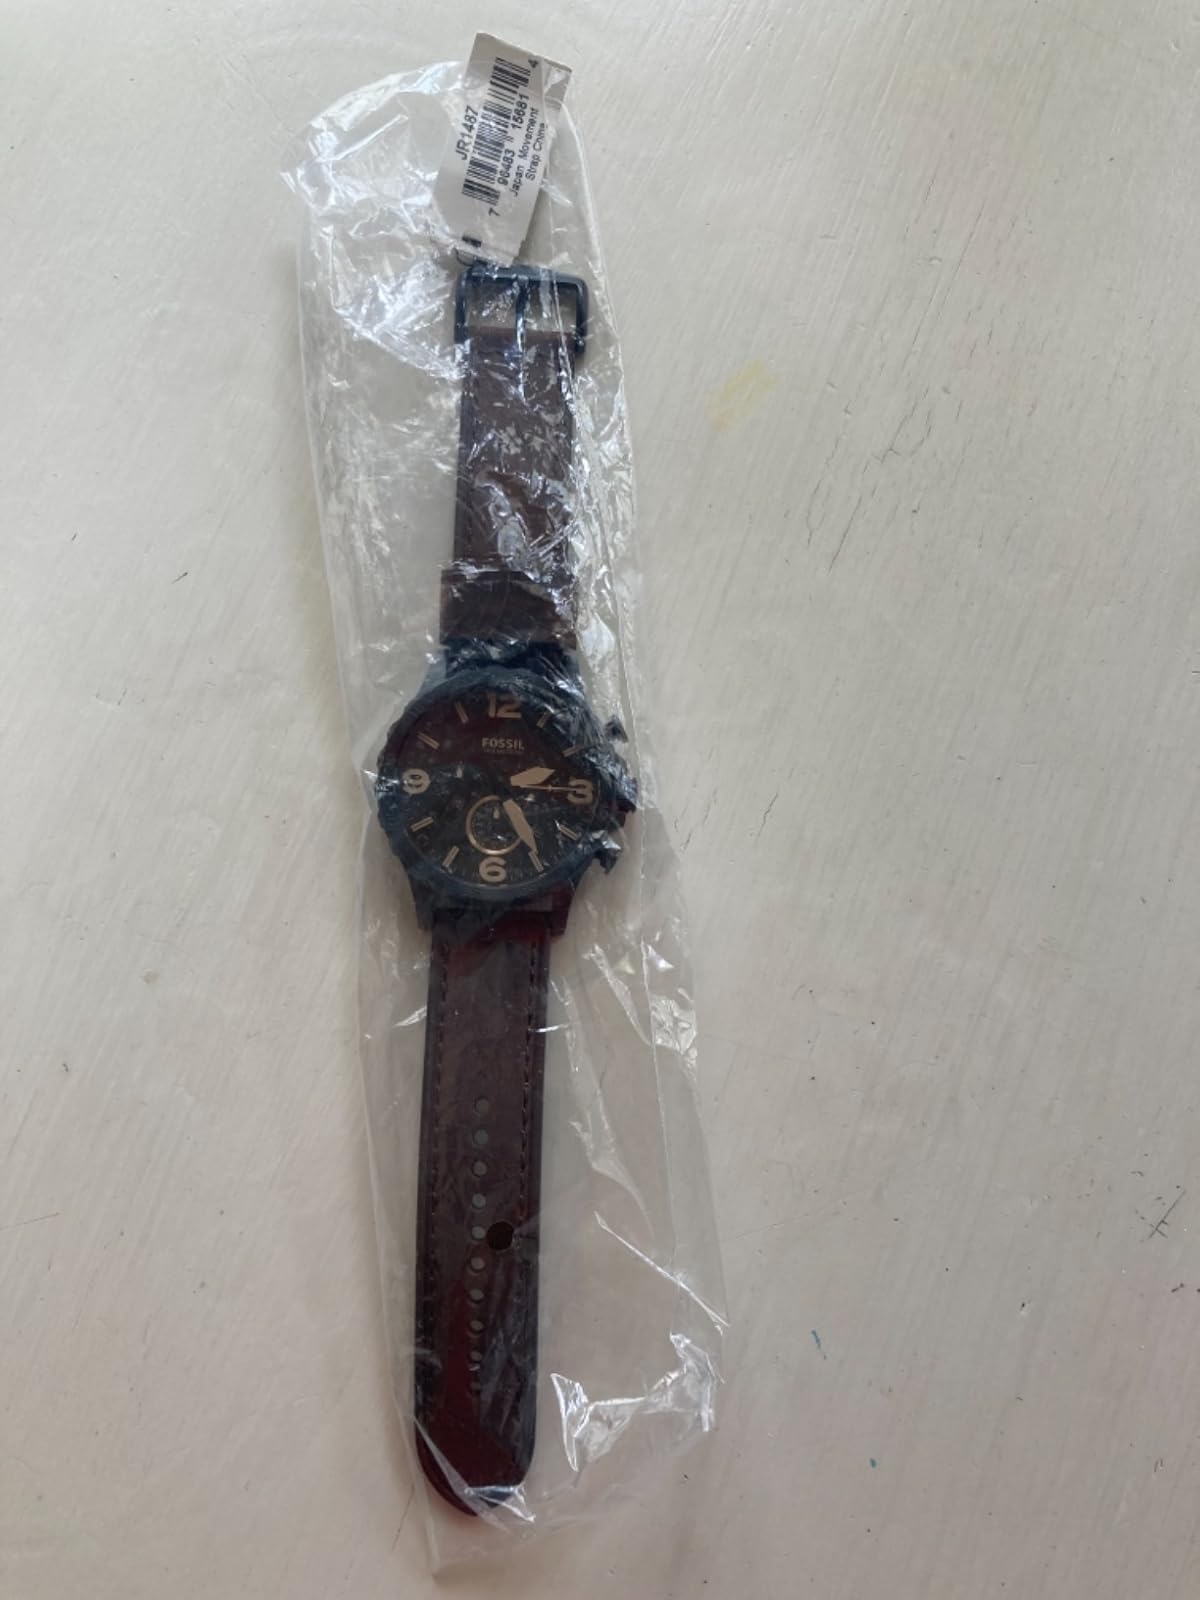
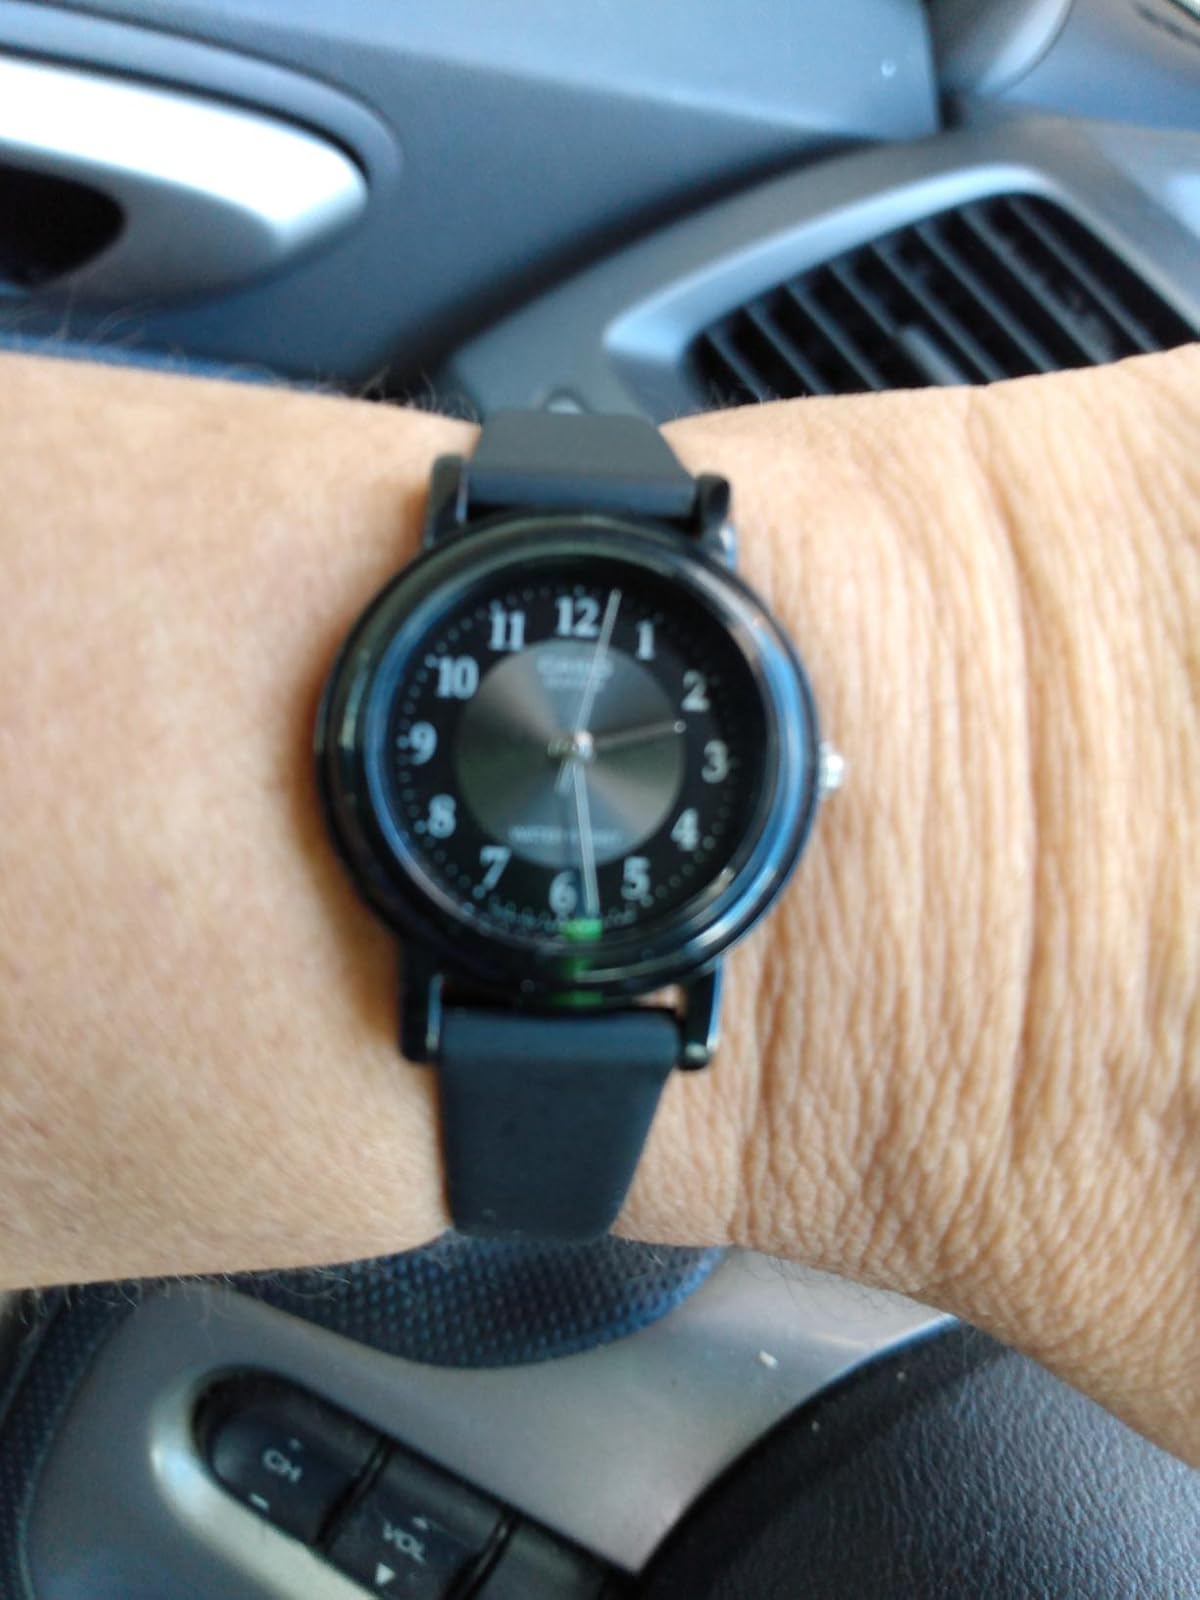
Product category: accessories_watch
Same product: no